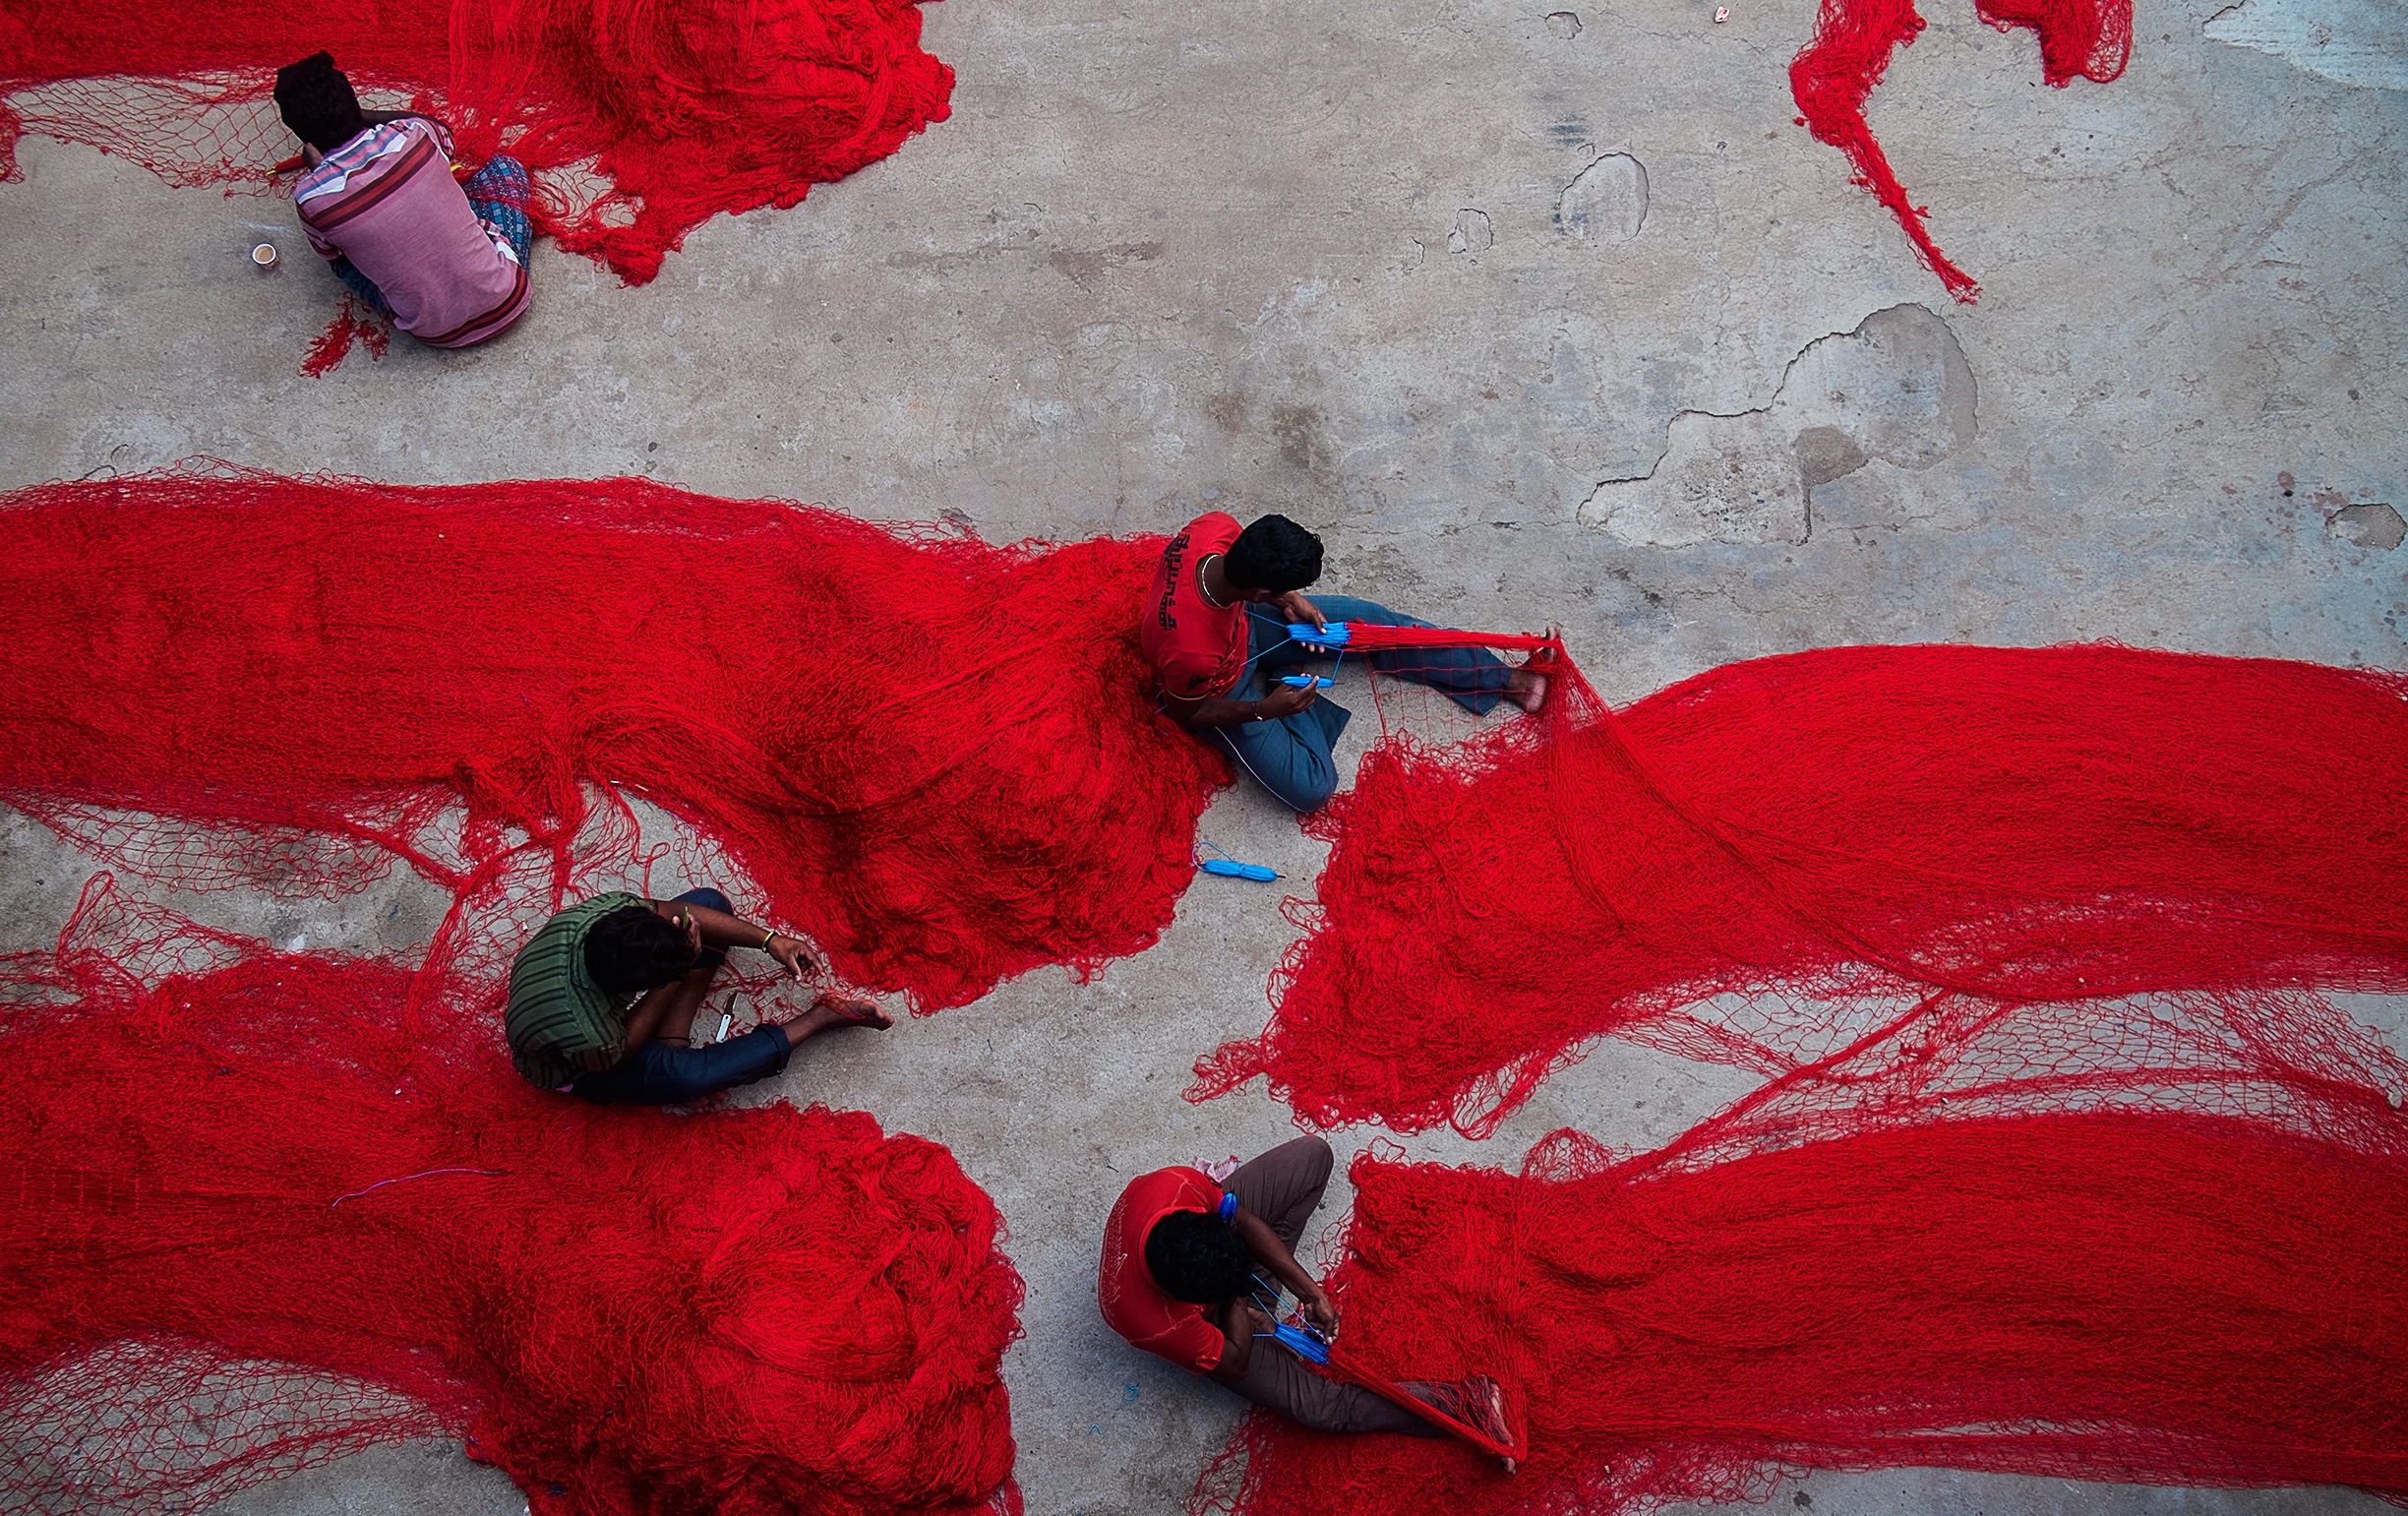
work, man, person, flower, floor, red, color, art, adult